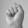
ASL letter: S